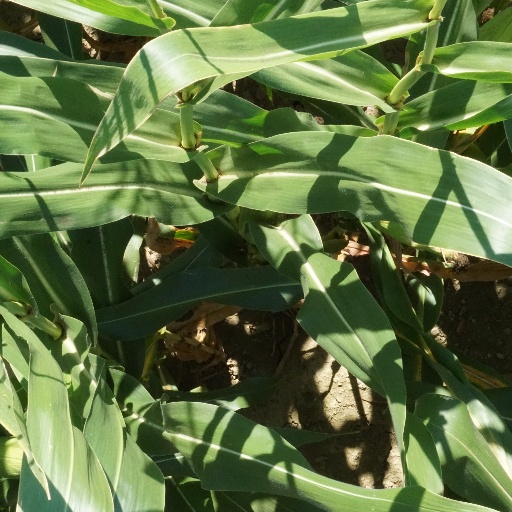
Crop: maize; corn